Three-legged race

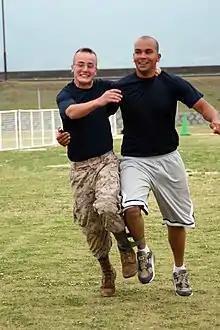
Three-legged race

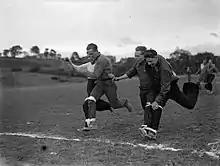
The Royal Navy during World War II

A three-legged race is a running event involving pairs of participants running with the left leg of one runner strapped to the right leg of another runner. The objective is for the partners to beat the other contestant pairs to the finish line.